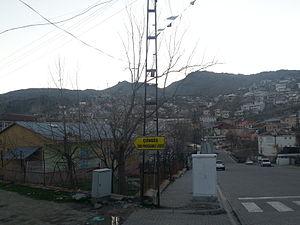
Çüngüş est une ville et un district de la province de Diyarbakır dans la région de l'Anatolie du sud-est en Turquie.